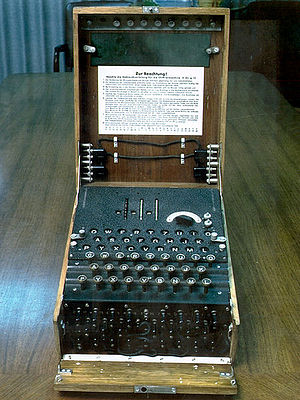
Enigma
Enigma maskinen
Enigma var en elektromekanisk chiffermaskine, som i stort omfang blev brugt af de fleste tyske militærstyrker til både kryptering og dekryptering af meddelelser. Den var let anvendelig, og koden blev anset for at være umulig at knække, hvilket var hovedårsagen til dens udbredelse. Koden blev imidlertid løst, og fortolkning af de informationer, som kodemeddelelserne indeholdt, antages at have medvirket til at afslutte 2. verdenskrig tidligere, end det ellers ville være sket. Et eksemplar af Enigma er udstillet i Skanderborg Bunkerne i Skanderborg Dyrehave.